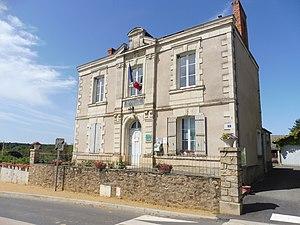
La mairie du village de Querré
Querré est une ancienne commune française située dans le département de Maine-et-Loire, en région Pays de la Loire.